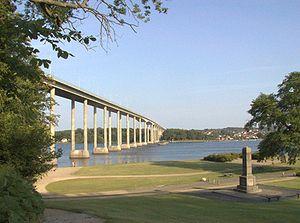
Cette liste de ponts du Danemark a pour vocation de présenter une liste de ponts remarquables du Danemark, tant par leurs caractéristiques dimensionnelles, que par leur intérêt architectural ou historique.